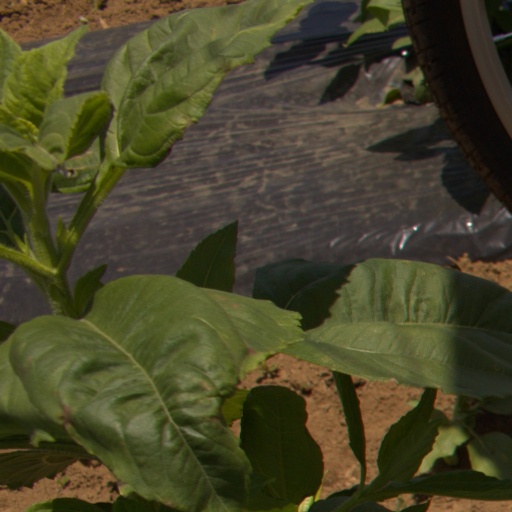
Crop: Jerusalem artichoke